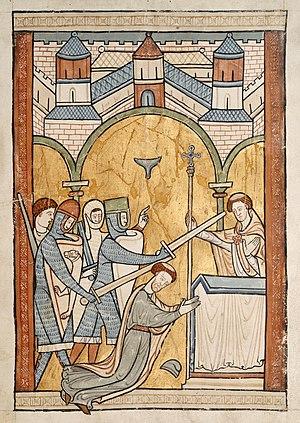
Hugues de Morville, lord de Cunningham et de Lauderdale, est un chevalier anglo et scoto-normand au service du roi Henri II d'Angleterre à la fin du XIIᵉ siècle. Il est l'un des assassins de l'archevêque de Cantorbéry Thomas Becket en 1170.
Jean Anouilh est un dramaturge et scénariste français né le 23 juin 1910 à Bordeaux et mort le 3 octobre 1987 à Lausanne. Son œuvre théâtrale commencée en 1932 est particulièrement abondante et variée : elle est constituée de nombreuses comédies souvent grinçantes et d'œuvres à la tonalité dramatique ou tragique comme sa pièce la plus célèbre, Antigone, réécriture moderne de la pièce de Sophocle.
La chartreuse du Liget est un ancien monastère de chartreux, sis à Chemillé-sur-Indrois, dans le département français d'Indre-et-Loire en région Centre-Val de Loire.
Guernes de Pont-Sainte-Maxence, dit Garnier ou Gervais, né à Pont-Sainte-Maxence en Beauvaisis, actuel département de l'Oise, est un écrivain anglo-normand du XIIᵉ siècle, auteur de la première et remarquable biographie en langue d'oïl de Thomas Becket.
L’Angleterre est la plus étendue et la plus peuplée des quatre nations qui composent le Royaume-Uni. L'Angleterre correspond approximativement au territoire conquis par les Anglo-Saxons au Vᵉ siècle, avant d'être unifié au Xᵉ siècle et de former le royaume d'Angleterre, qui devient la Grande-Bretagne par les Actes d'Union de 1707 avec le royaume d'Écosse, puis le Royaume-Uni par l'Acte d'Union de 1800 avec le royaume d'Irlande.
Reginald FitzUrse, lord de Bulwick, est un des quatre chevaliers assassins de l’archevêque de Cantorbéry Thomas Becket, avec Hugues de Morville, Guillaume de Tracy, et Richard le Breton, le 29 décembre 1170.
L’histoire du safran, dans sa culture et son usage, remonte à plus de 3 500 ans et traverse plusieurs cultures, continents et civilisations. Le safran, une épice issue des stigmates séchés de fleurs de safran, fait partie des substances les plus chères du monde de toute l'Histoire. Avec son goût amer, son odeur proche du foin et ses tons légèrement métallisés, le safran est utilisé comme assaisonnement, parfum, teinture et médicament. Le safran vient du Moyen-Orient, mais a été cultivé pour la première fois en Grèce.
Lanzelet est un roman du cycle arthurien en moyen haut-allemand écrit vers 1200 par l'auteur de langue allemande Ulrich von Zatzikhoven. Composé de 9 444 vers, le roman raconte l'histoire et les aventures du chevalier Lanzelet. Il est le premier roman allemand de Lancelot, les autres grands auteurs médiévaux allemands comme Walther von der Vogelweide, Hartmann von Aue et Wolfram von Eschenbach ayant rédigé leurs œuvres sur d'autres thèmes.
Cette page concerne l'année 1170 du calendrier julien.
Guillaume de Tracy, chevalier et seigneur anglo-normand, est connu pour être l'un des quatre assassins de Thomas Becket.
Henri II fut comte d'Anjou et du Maine, duc de Normandie et d'Aquitaine et roi d'Angleterre.
L'Empire Plantagenêt ou Empire angevin est l'ensemble d'États s'étendant des confins anglo-écossais aux Pyrénées et de l'Irlande au Limousin et réunis au milieu du XIIᵉ siècle par Henri II Plantagenêt.
Thomas Becket, ou Thomas À-Becket ou Thomas de Londres dit saint Thomas de Cantorbéry, fut archevêque de Cantorbéry de 1162 à 1170. Il engagea un conflit avec le roi Henri II d'Angleterre sur les droits et privilèges de l'Église. Il sera finalement assassiné par des partisans du roi. Il fut canonisé en 1173 dans la cathédrale de Canterbury, devenue lieu de pèlerinage.